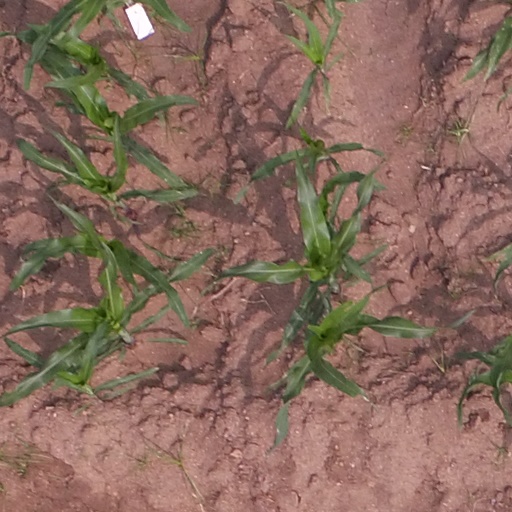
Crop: maize; corn